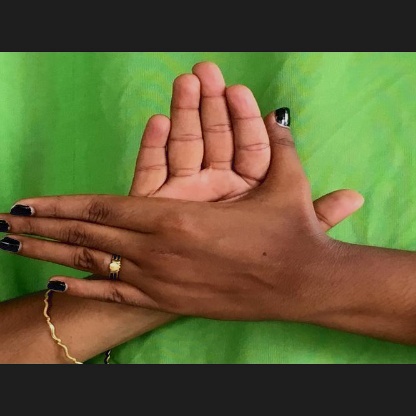
Mudra: Chakra